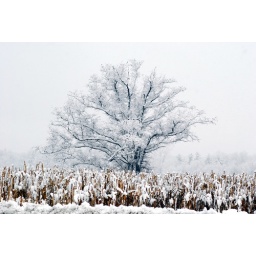
This tree was in the middle of the field and I liked the contrast.